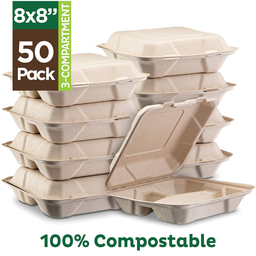
Label: paper